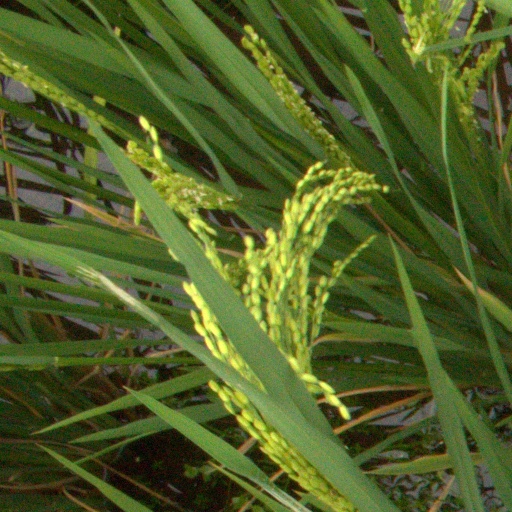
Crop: rice